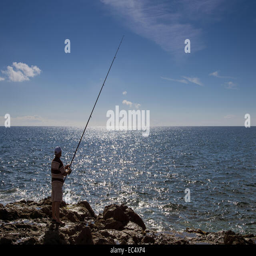
a fisherman on the rocky coast